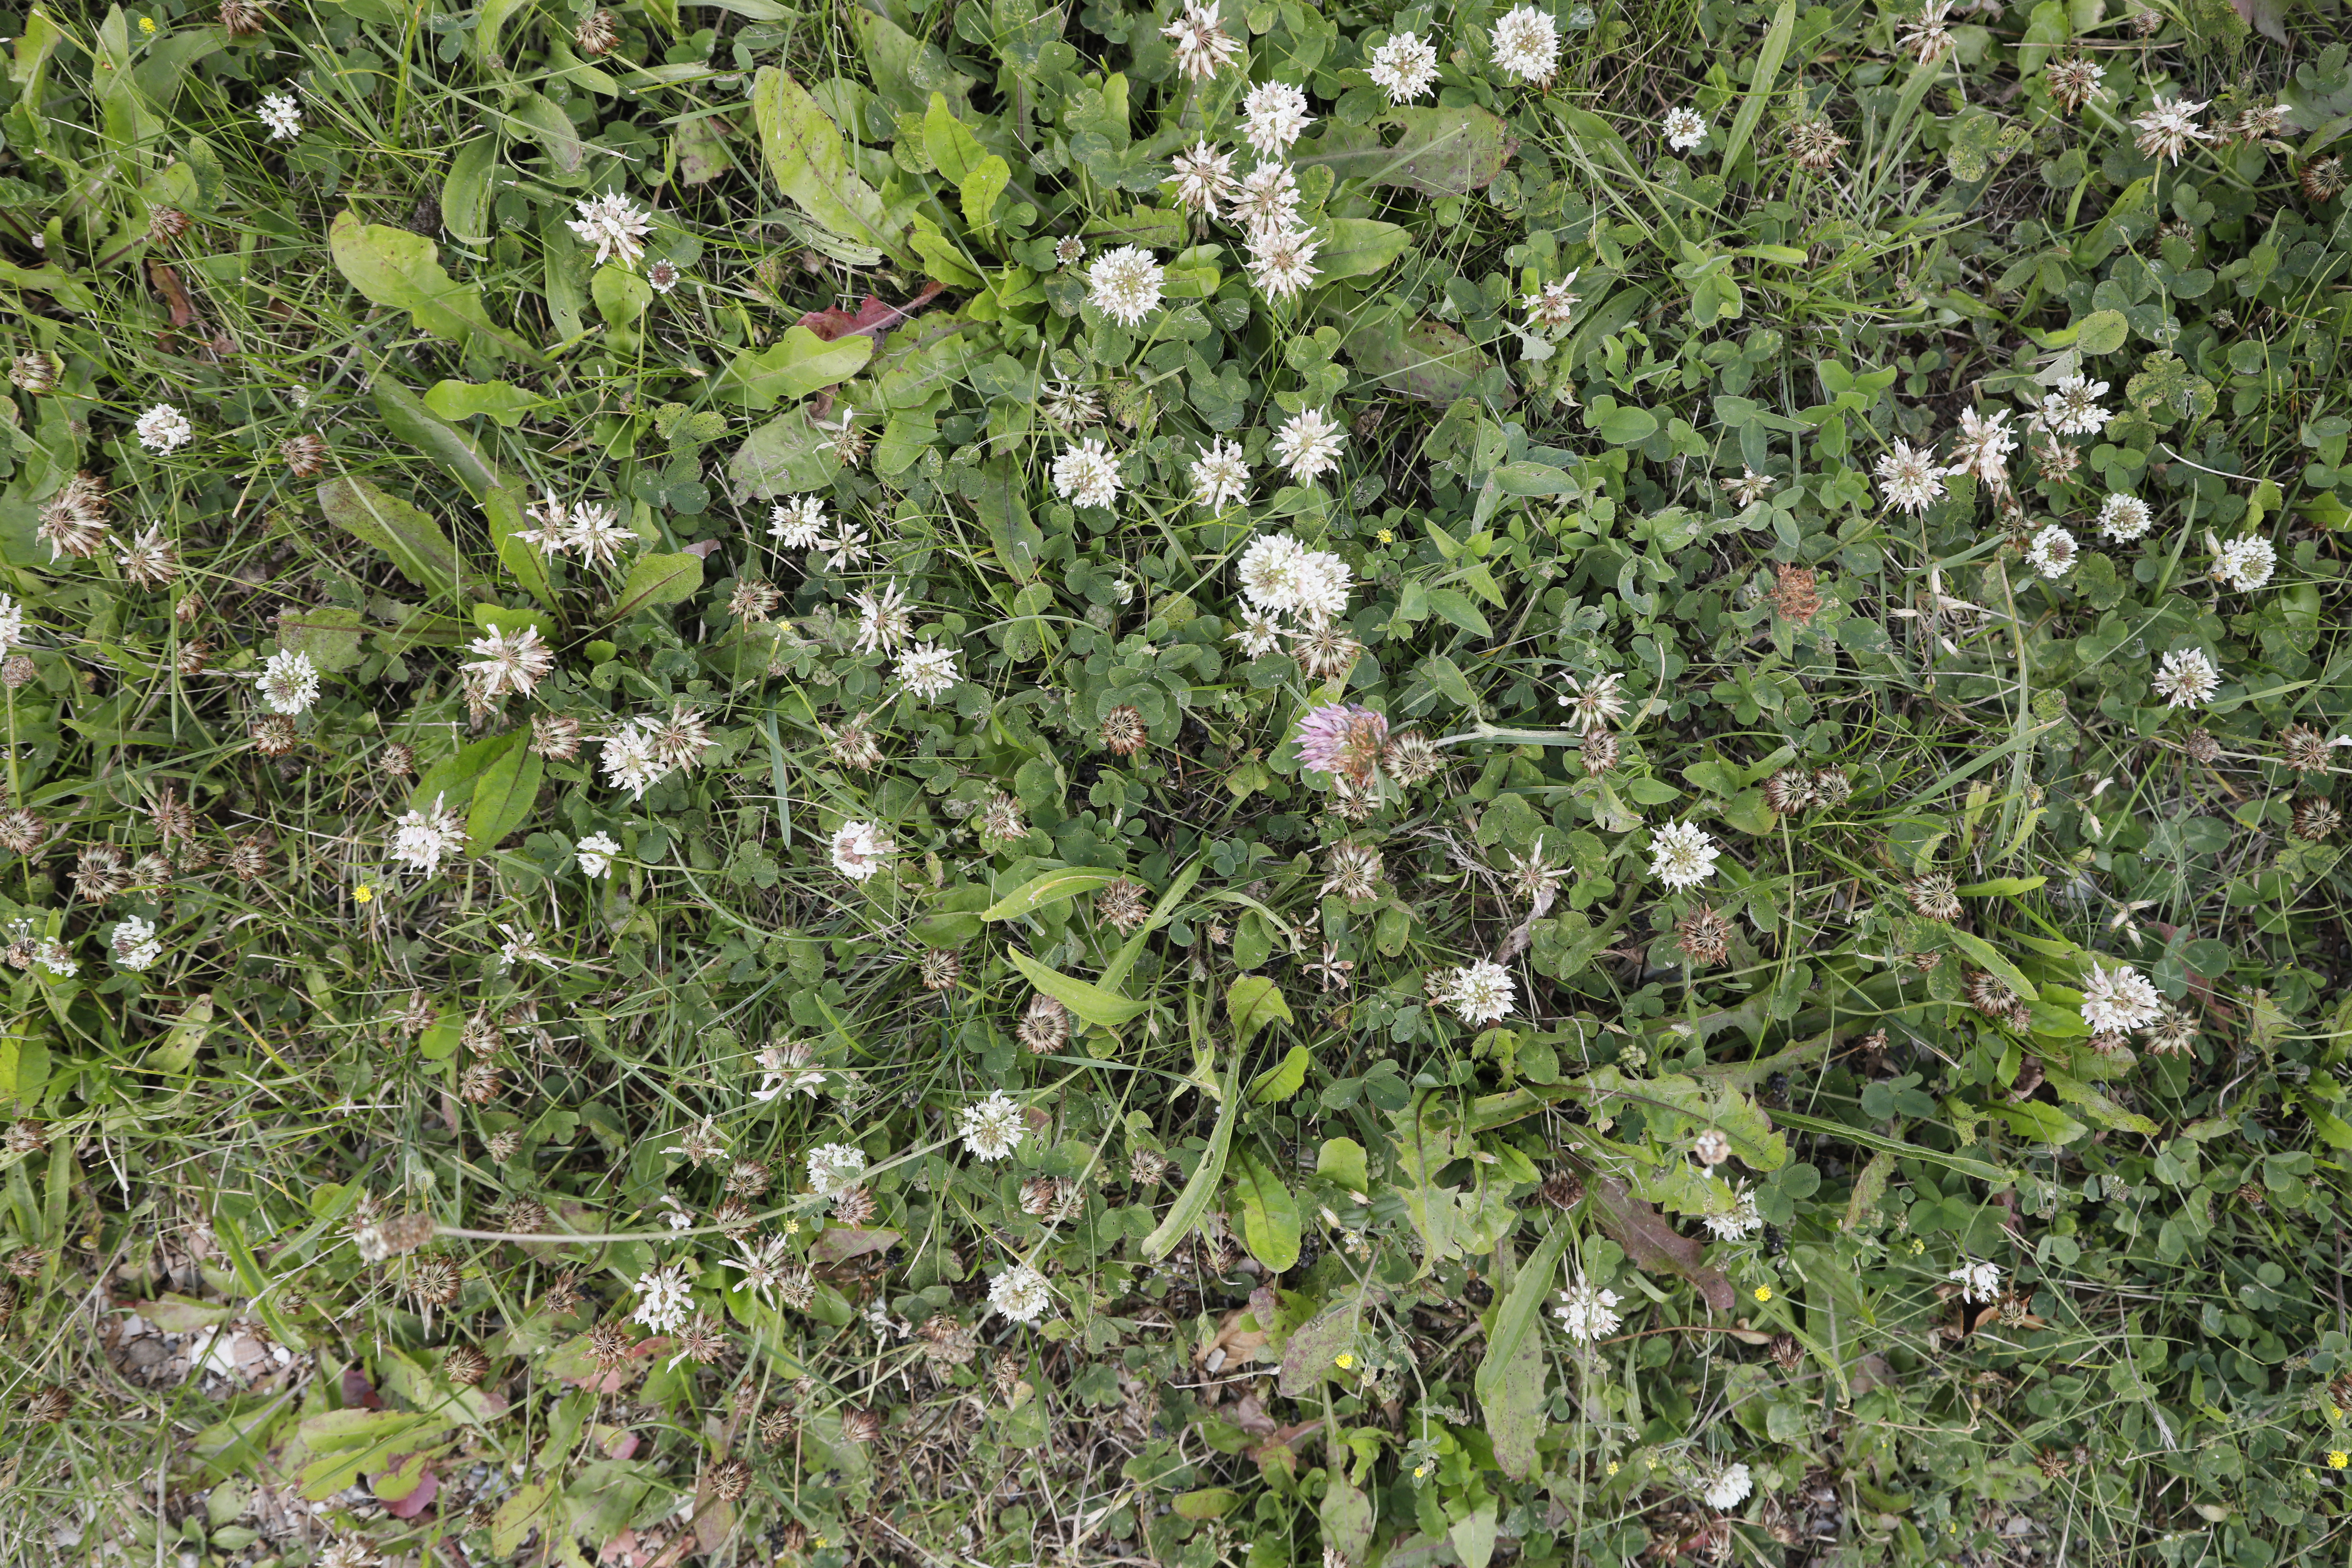
Plant species: Trifolium repens, Trifolium pratense, Plantago lanceolata